University of Buenos Aires

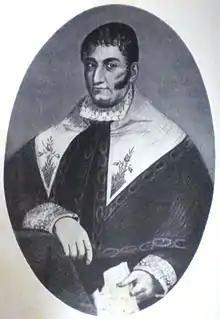
Antonio Sáenz, first rector of the University of Buenos Aires

Following the May Revolution in 1810 and Argentina's Declaration of Independence in 1816, the push for a university in the capital of the newly independent nation strengthened. On 12 August 1821, the University of Buenos Aires was officially founded through a decree by Governor Martín Rodríguez. At the university's inaugural act, the cleric and statesman Antonio Sáenz was appointed as the first Rector.